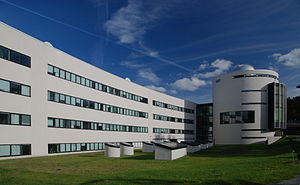
Nordita
Instituttets bygning.
Nordita er et fælles nordisk institut for teoretisk fysik.